Santo André and Sancha Lagoons Natural Reserve

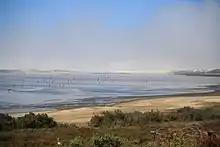

Santo André and Sancha Lagoons Natural Reserve is a natural reserve in Portugal. It is one of the 30 areas which are officially under protection in the country.